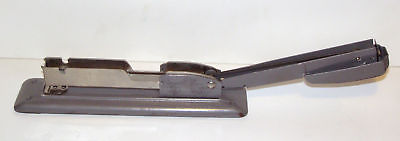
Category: stapler